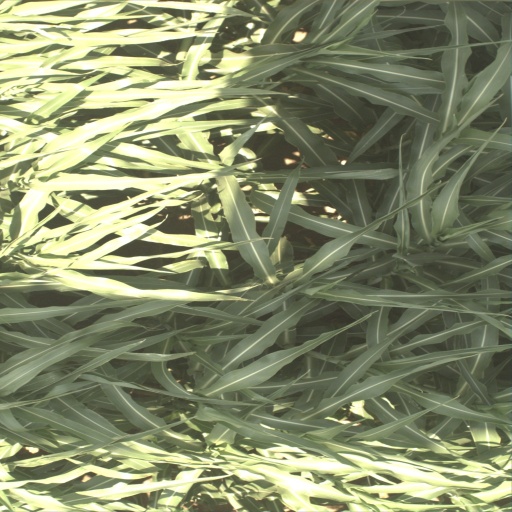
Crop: sorghum